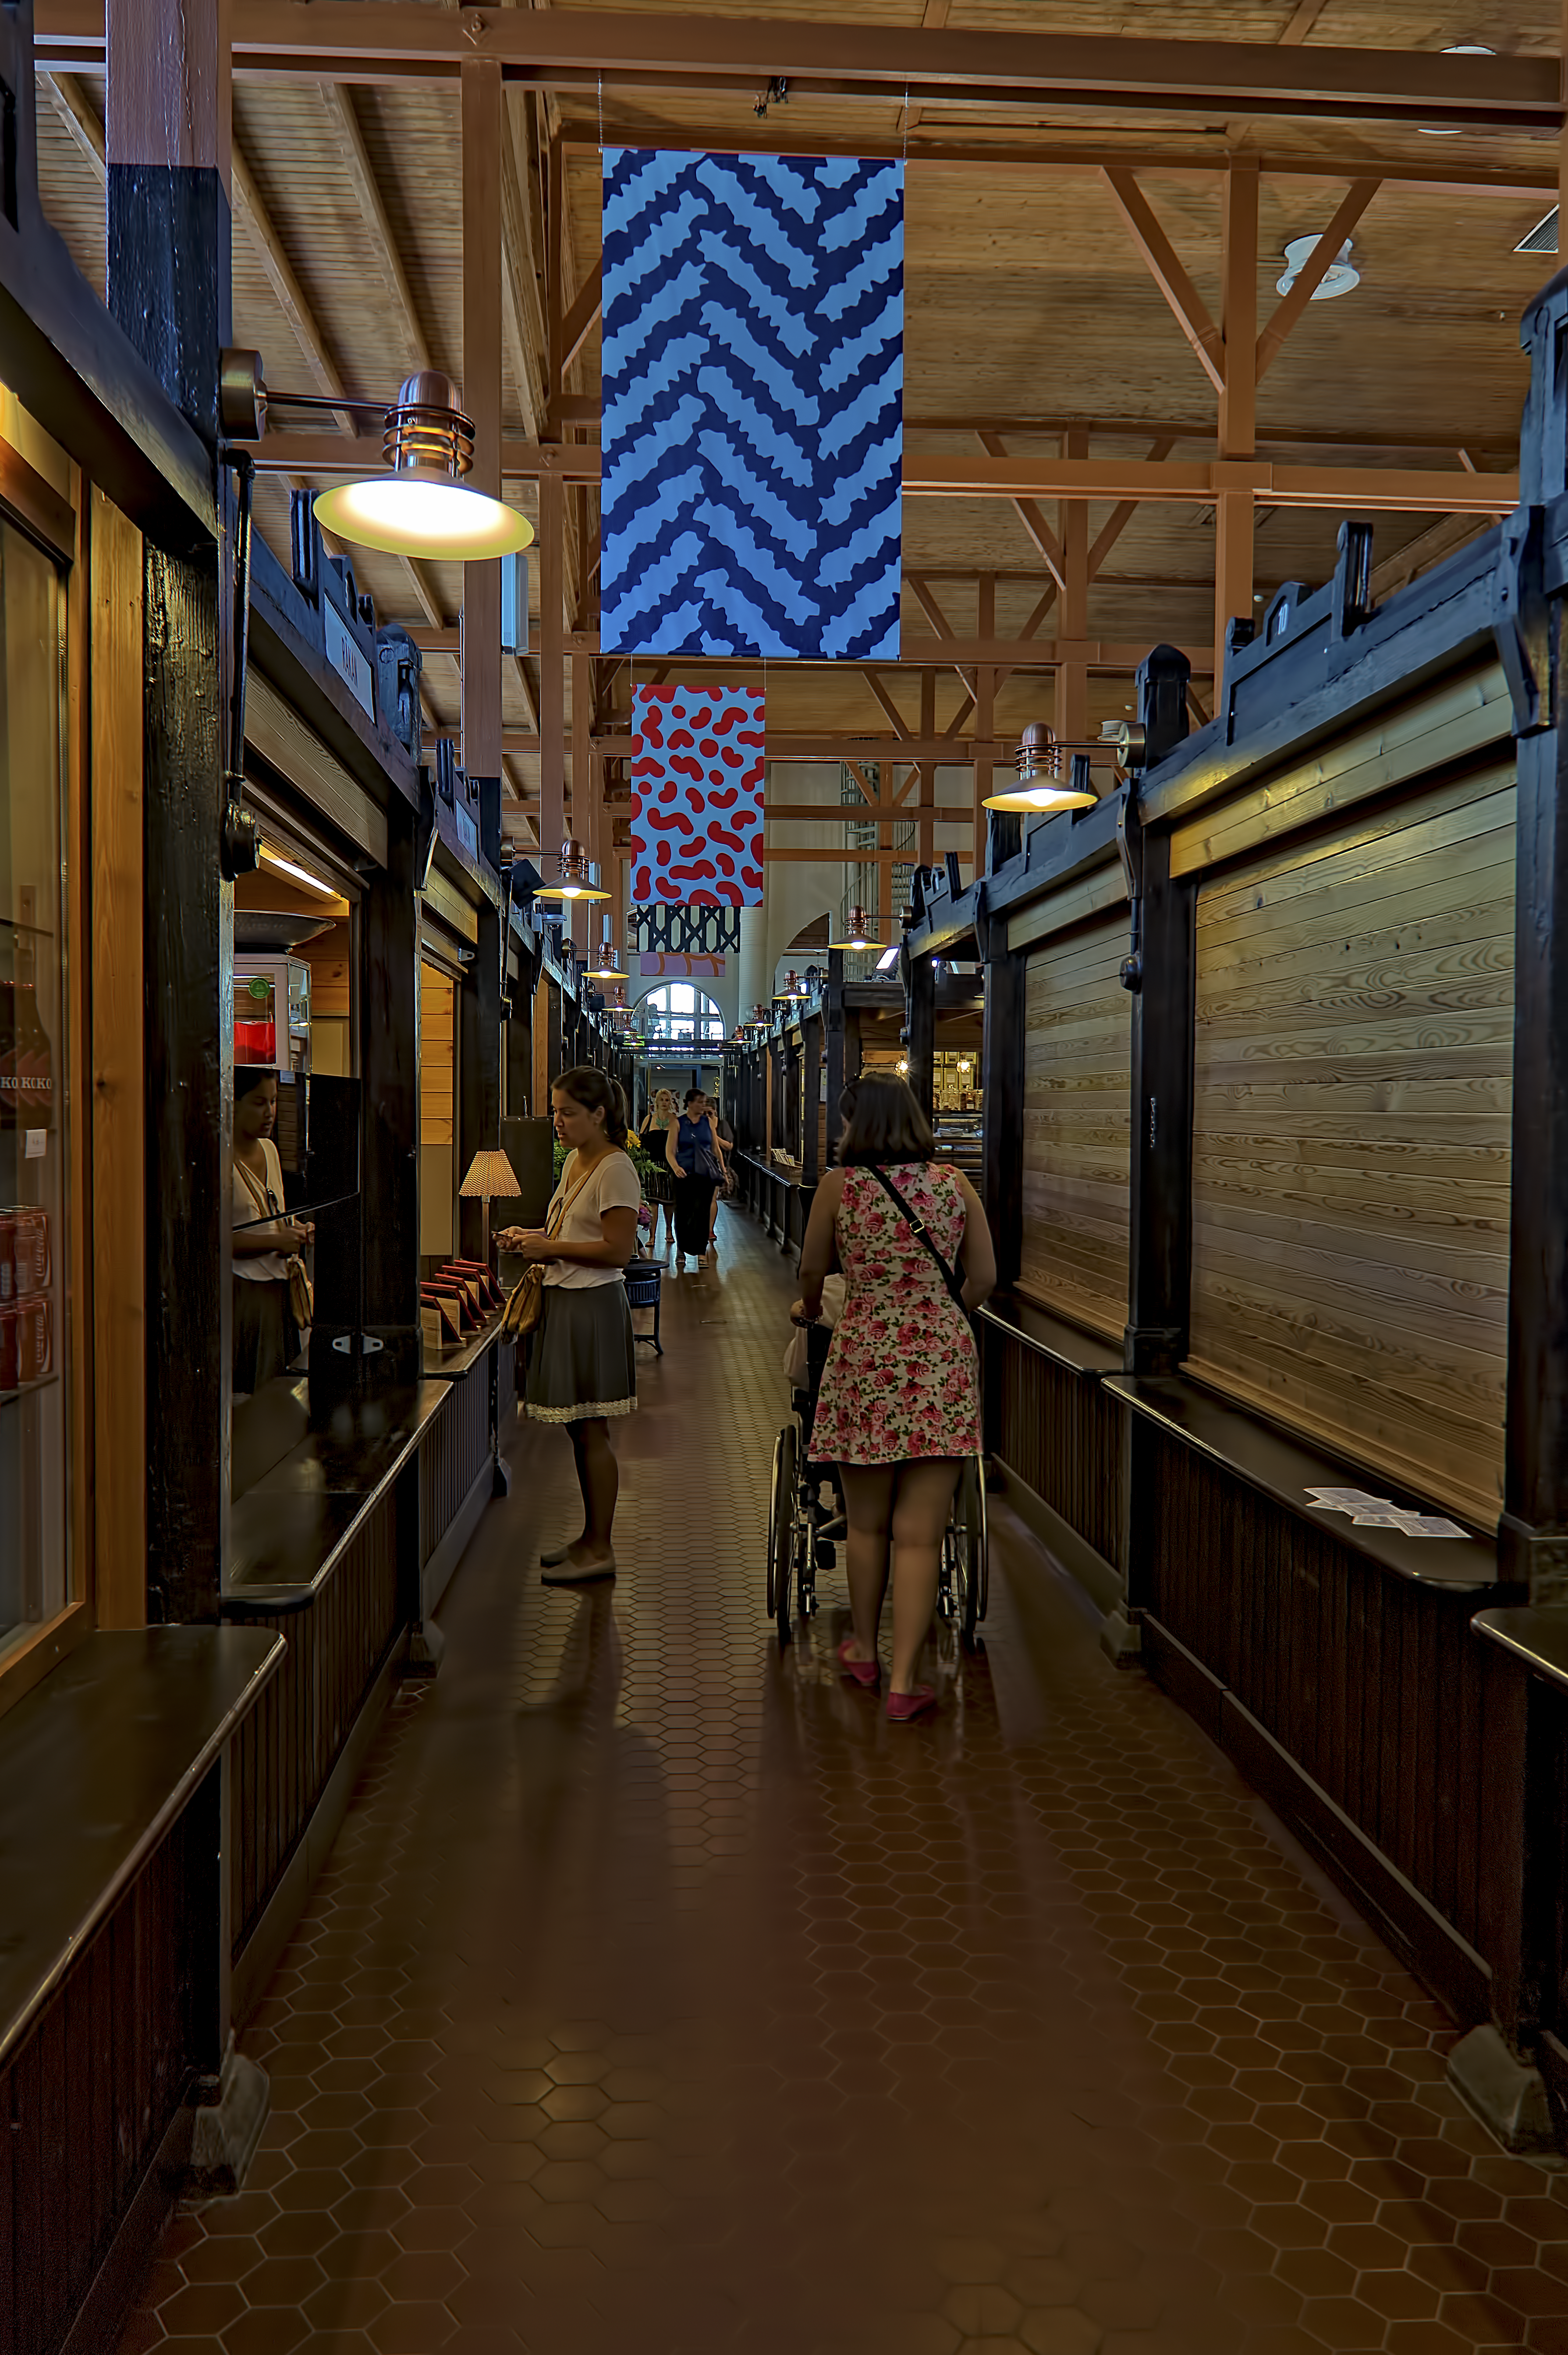
interior, hall, market, cool image, finland, helsinki, cool photo, i, hietalahti